Plumbylene

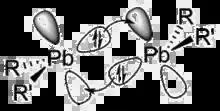
Valence bonding diagram showing donation of 6s lone pairs of Pb into vacant 6p orbital of adjacent Pb in diplumbene

These diplumbenes possess a "trans"-bent structure similar to that in lighter, non-carbon congeners (disilenes, digermylenes, distannylenes). The observed Pb–Pb bond lengths in diplumbenes (2.90 – 3.53 Å) have been found to typically be longer than those in tetravalent diplumbanes RPbPbR (2.84 – 2.97 Å). This, together with the low computed dimerization energy (energy released from the formation of dimers from monomers) of 24 kJ mol for PbH, indicates weak multiple bonding. This counterintuitive result is due to the pair of 6s-6p donor-acceptor interactions representing the Pb=Pb double bond in diplumbenes being less energetically favourable compared to the overlap of sp orbitals (with a higher degree of hybridization than in diplumbenes) in the Pb–Pb single bond in diplumbanes.